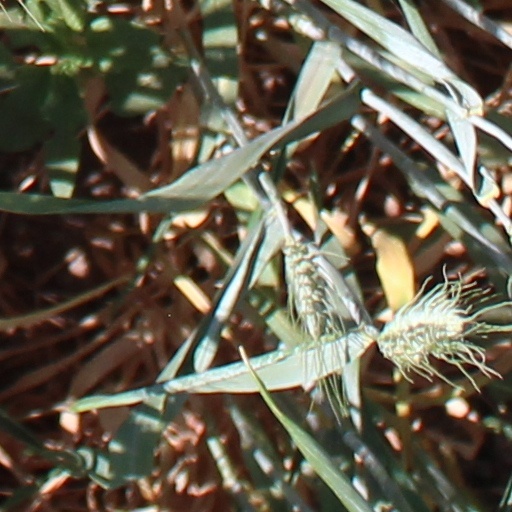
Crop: wheat